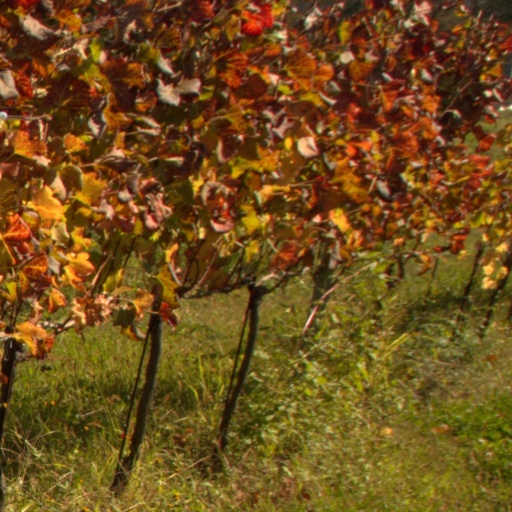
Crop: grape